Sergei Filin

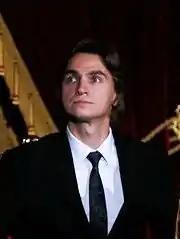
Sergei Filin, 2011

Sergei Yurevitch Filin (born 27 October 1970) is a Russian ballet dancer and the former artistic director of the Bolshoi Theater from 2011 through 2016. He is currently the Director of the Young Artists Ballet Program at the Bolshoi Theatre.